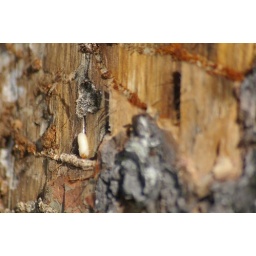
This is a larvae of a pine beetle that's destroying pine trees in BC